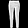
Label: Trouser